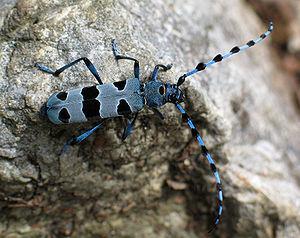
Le site Natura 2000 de la vallée de l’Antenne est une zone spéciale de conservation située en Charente-Maritime et en Charente, dans la vallée de l’Antenne, affluent de rive droite de la Charente. Il couvre l’ensemble de la rivière et la majeure partie de ses affluents, dont le Briou.
Les Holométaboles ou Holometabola sont un super-ordre d'insectes parfois dénommés Endoptérygotes ou Endopterygota, qui constituent une catégorie d'insectes, sous-classe des Ptérygotes, qui se caractérise par leur développement, appelé parfois improprement « holométabolisme ».
La réserve naturelle nationale de Sixt-Passy est une réserve naturelle nationale créée en 1977 dans le massif du Giffre. Située en Haute-Savoie, elle s'étend sur 9 200 ha faisant d'elle la plus vaste de ce département. S'étageant de 900 m à 3 096 m d'altitude en milieu calcaire, elle offre des milieux naturels diversifiés qui favorisent une flore et une faune variées.